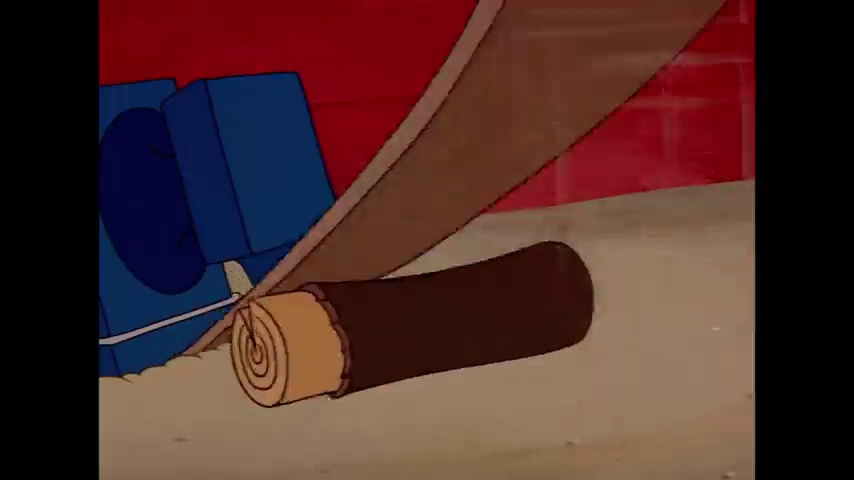
Portrait style: Cartoon Portrait